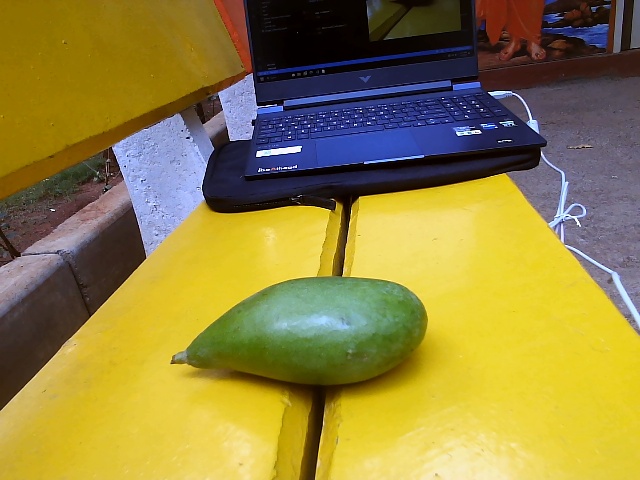
Label: Raw_Mango